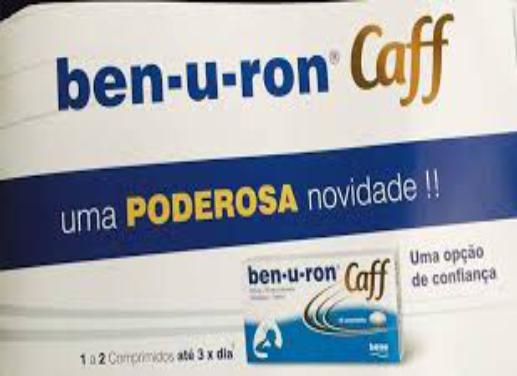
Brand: benuron
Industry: Medical